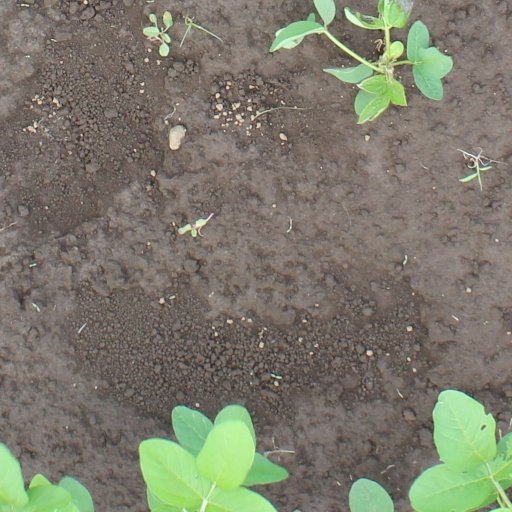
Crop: soybean